Describe the emotion expressed in this image:  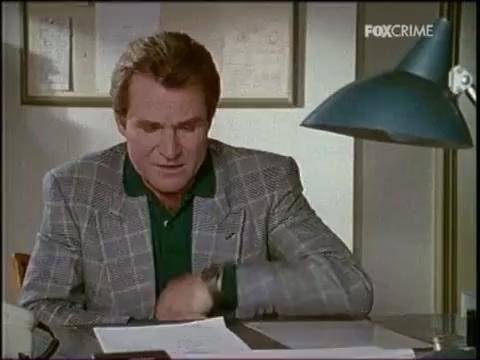
This person displays Suffering, valence and arousal with low intensity.